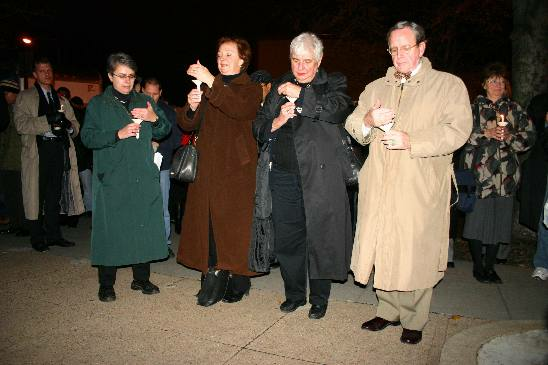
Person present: Yes